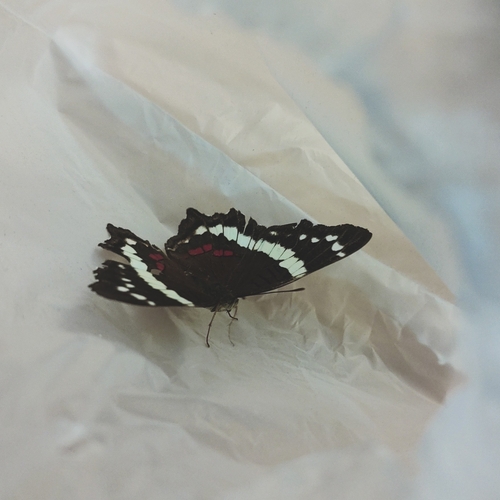
Scientific name: Anartia fatima
Common name: Banded peacock
Family: Nymphalidae
Order: Lepidoptera
Pollinator type: Primary pollinator
Habitat: Open areas and gardens
Geographic range: South America
Conservation status: Least Concern